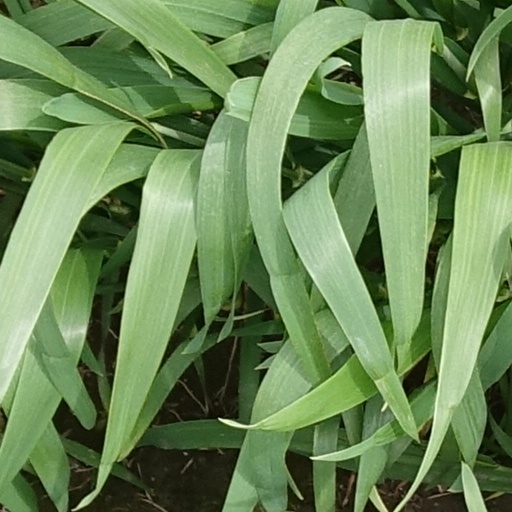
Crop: wheat